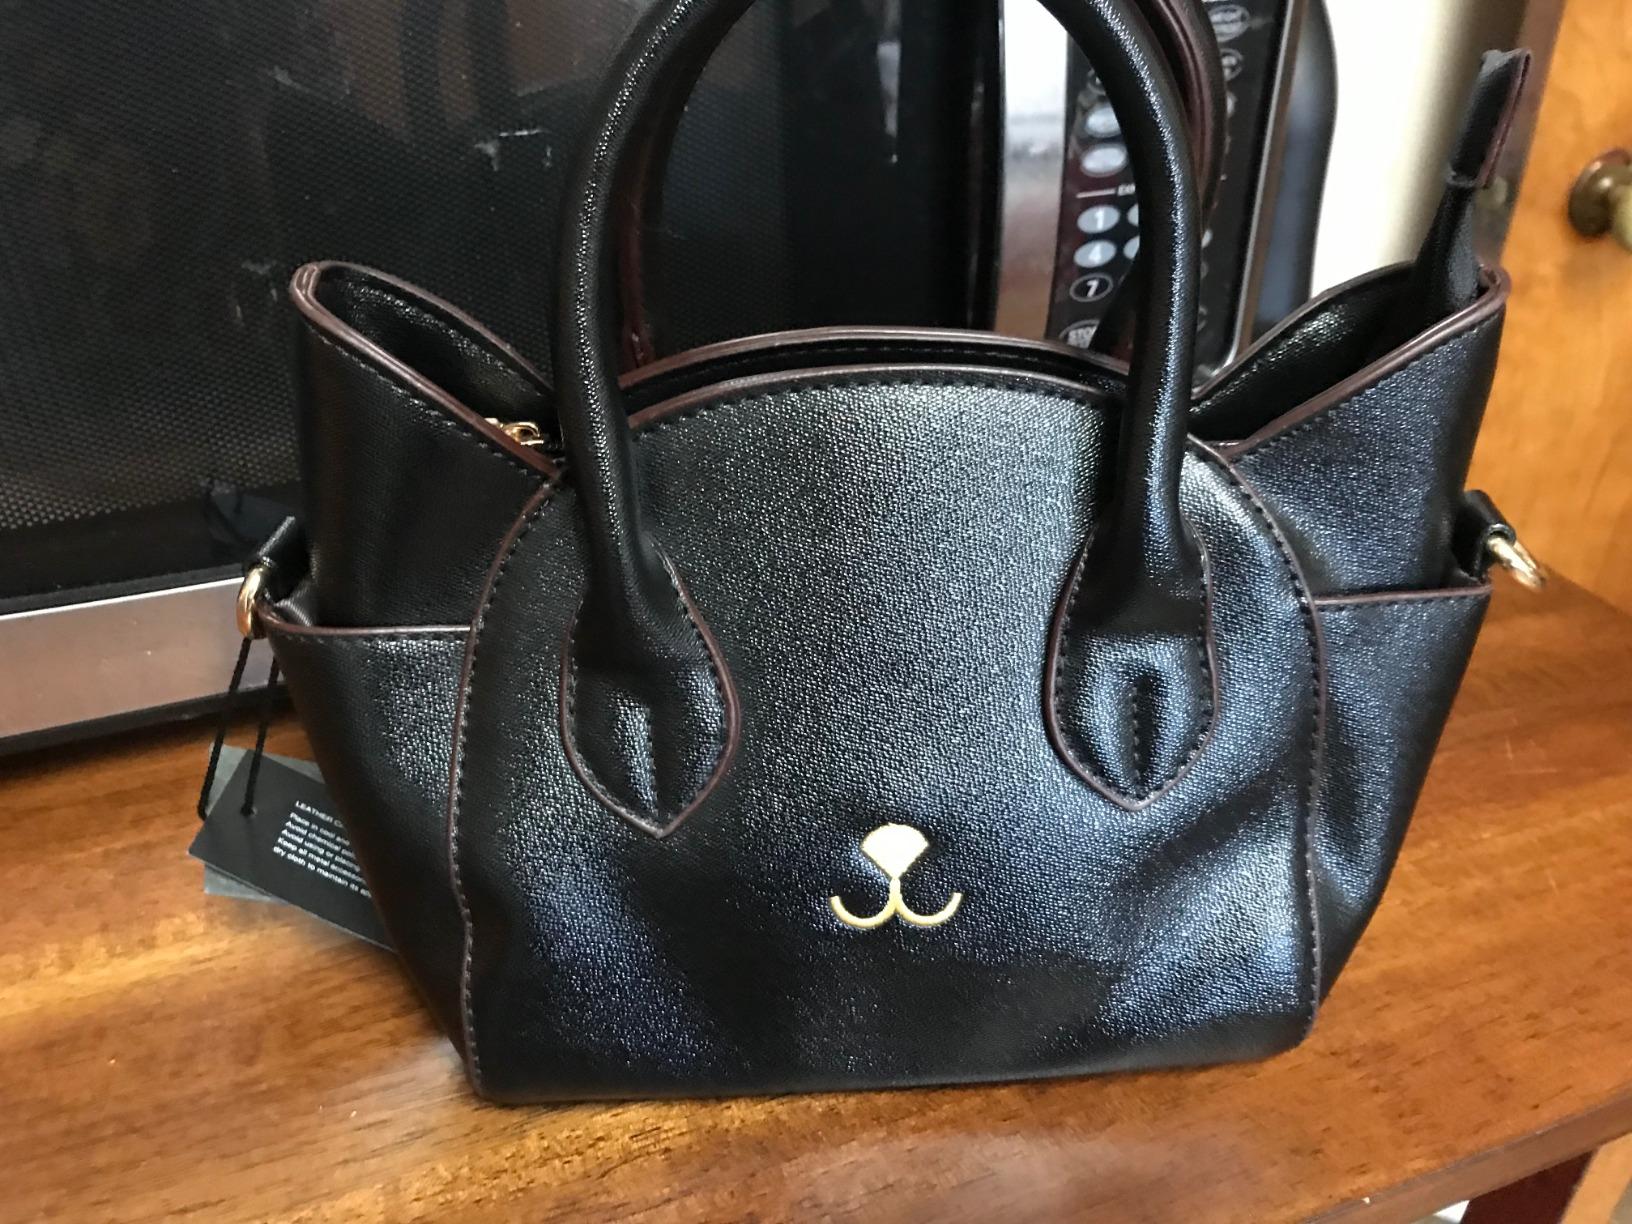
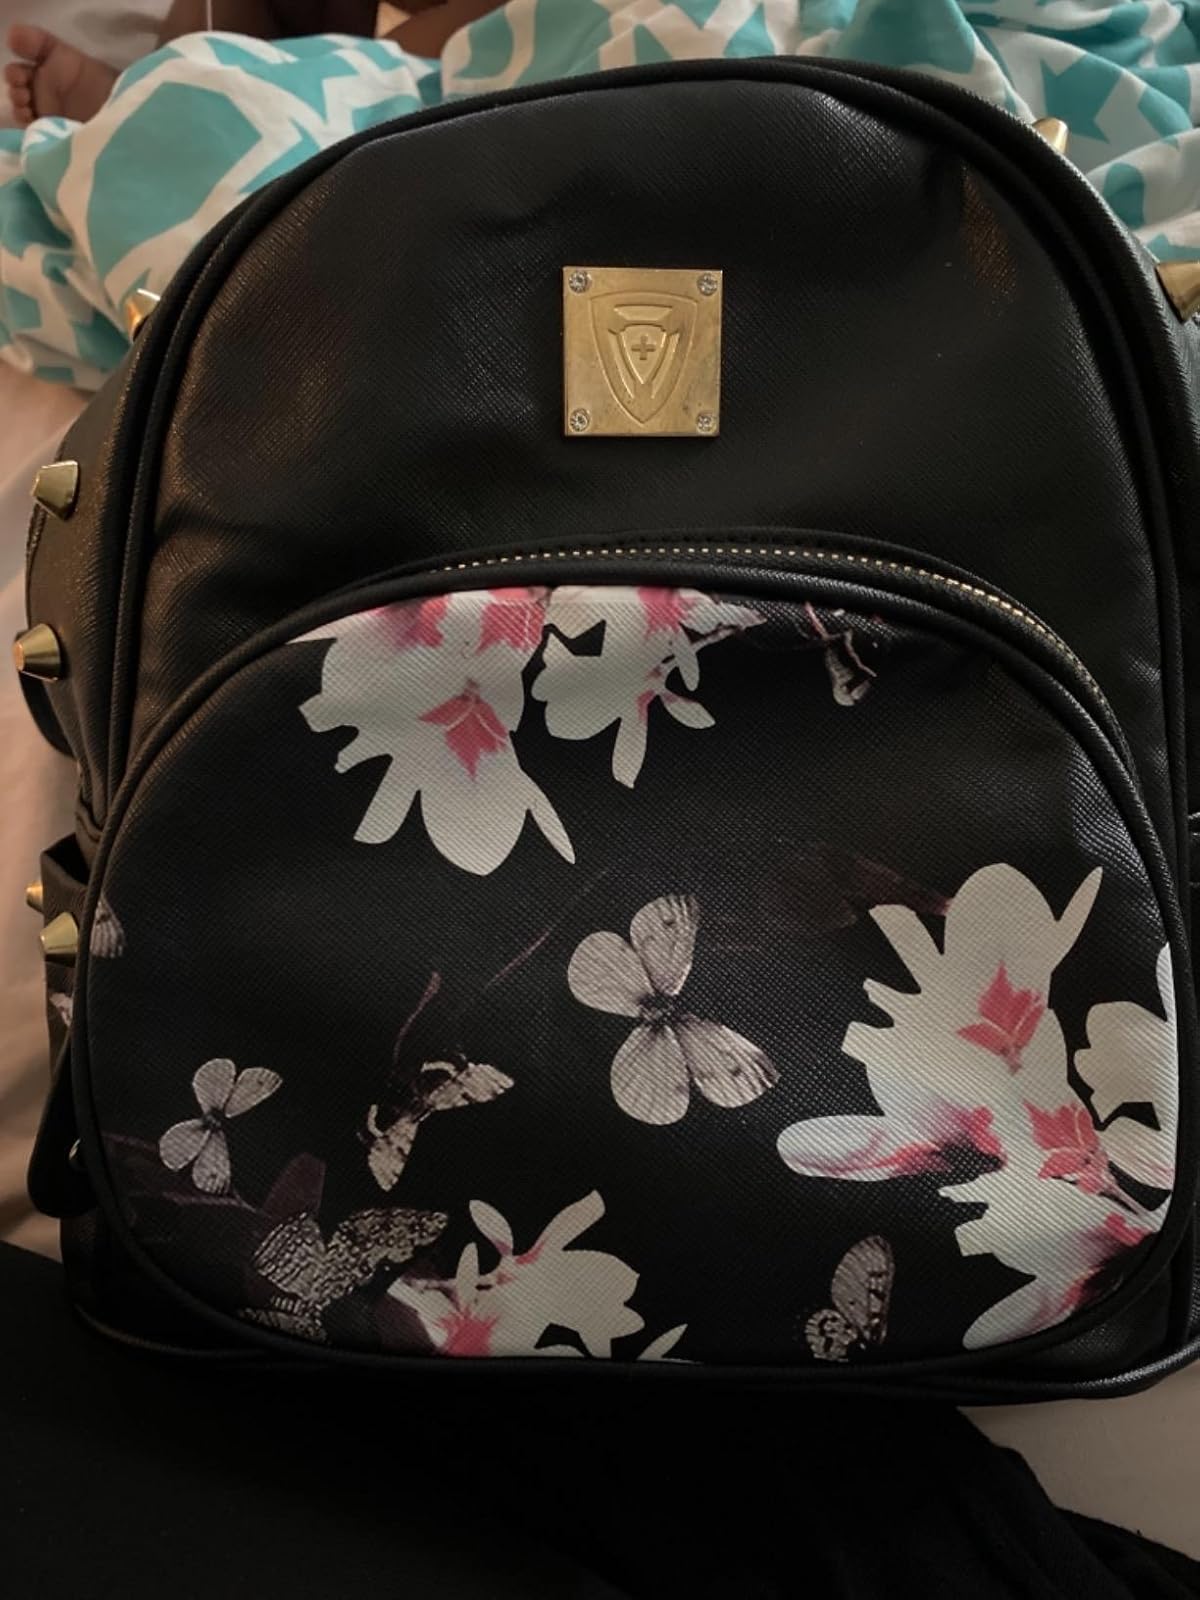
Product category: accessories_handbag
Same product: no